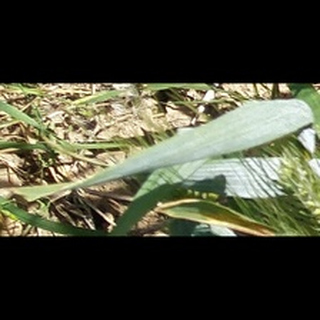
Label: healthy_wheat